Infanta Amalia of Spain

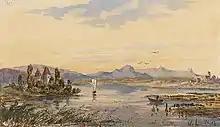
German landscape painted by Infanta Amalia

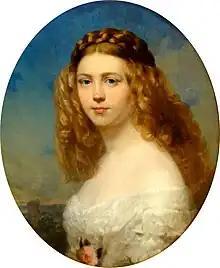
Portrait by Franz Xaver Winterhalter (1860).

By the age of twenty Infanta Amalia was the youngest of five unremarkable sisters, who had been almost forgotten at the Spanish court. However, she and her sister Christina were the only ones among the sisters to make a royal marriage.